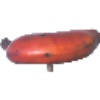
Label: Banana Red 1